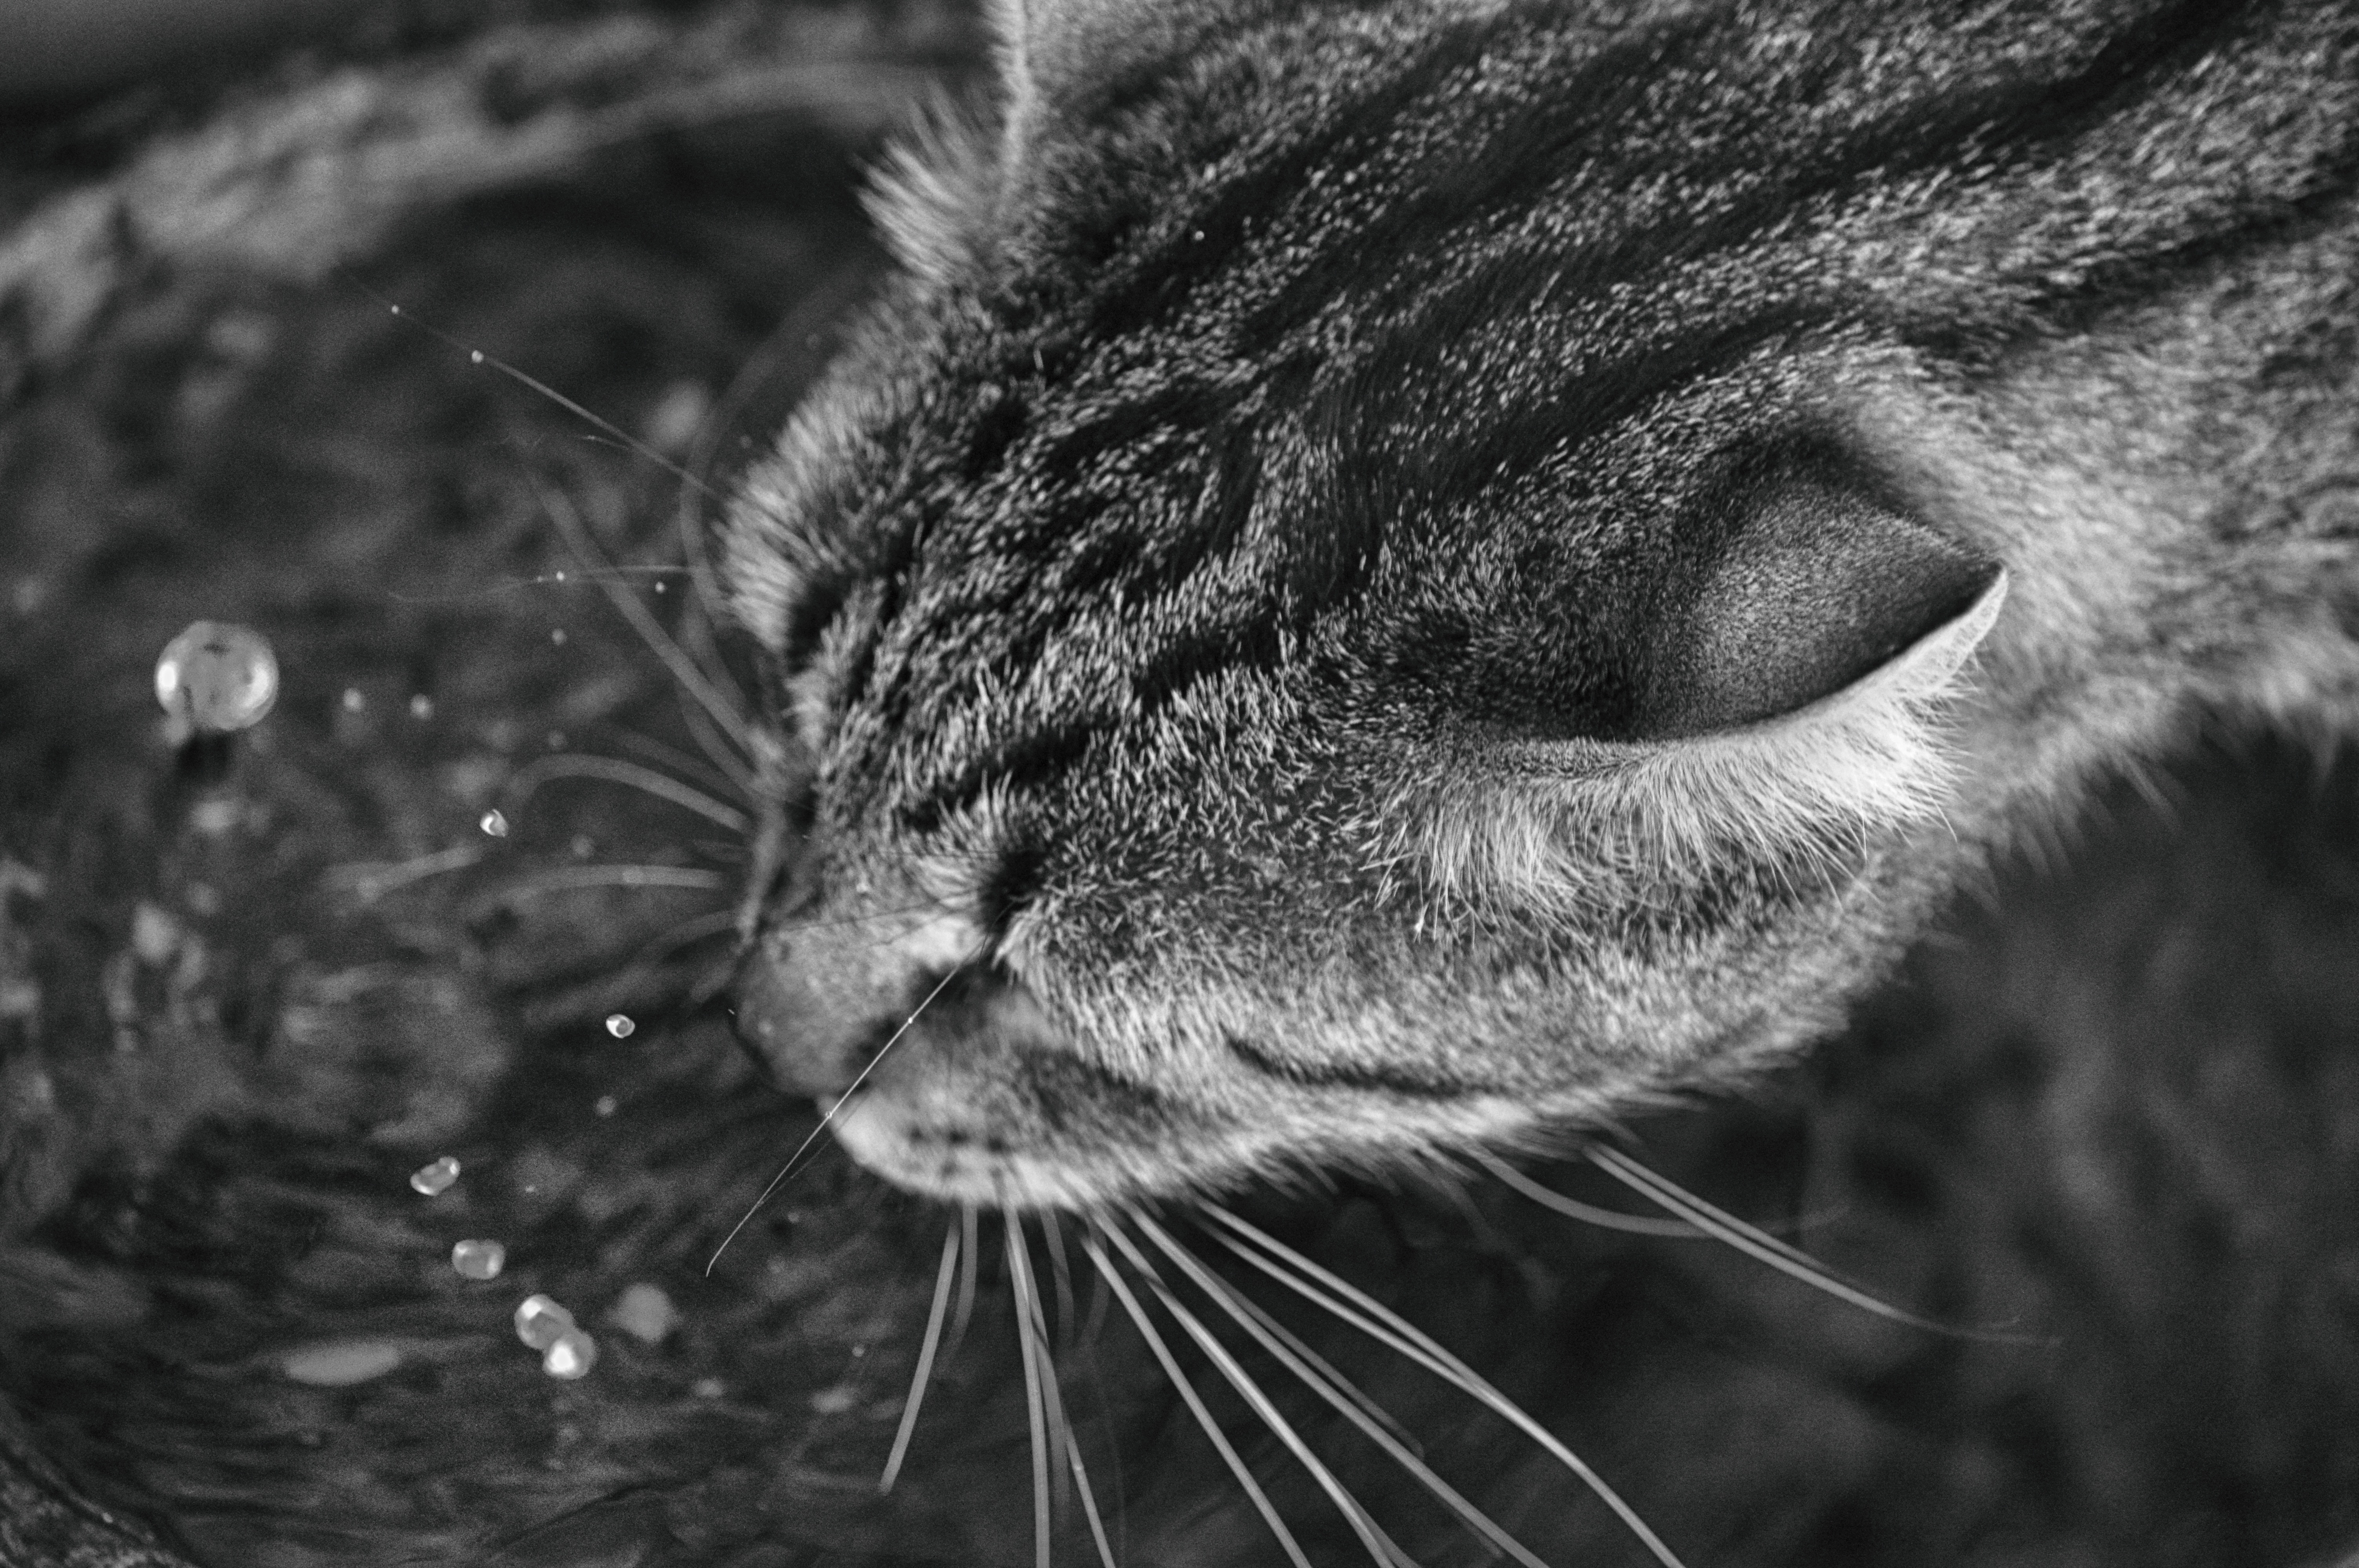
water, black and white, car, photography, cat, mammal, drink, black, monochrome, fauna, close up, nose, whiskers, kitty, snout, eye, animals, drinking, head, danger, vertebrate, macro photography, monochrome photography, small to medium sized cats, cat like mammal